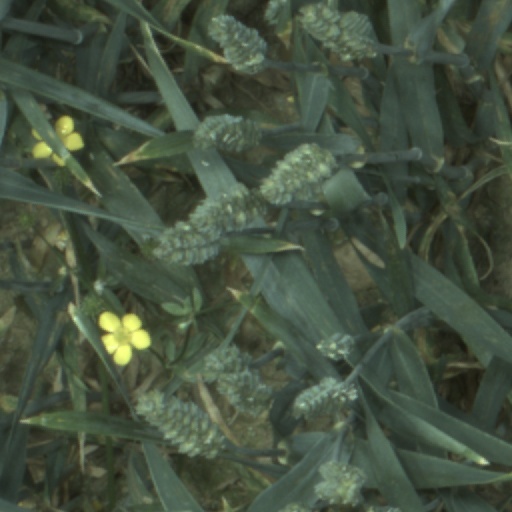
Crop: wheat